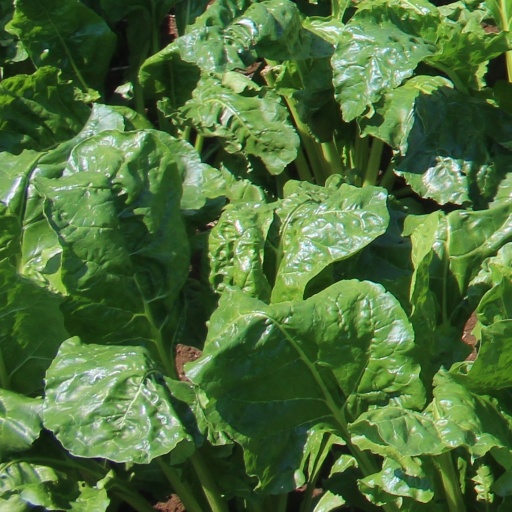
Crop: sugar beet